William Harrison Cowlishaw

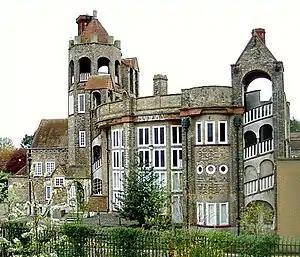
The Cloisters in Letchworth

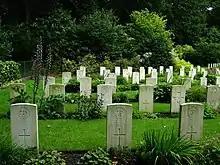
Rifle House cemetery in Belgium

William Harrison Cowlishaw (1869–1957) was a British architect of the European Arts and Crafts school and a follower of William Morris.